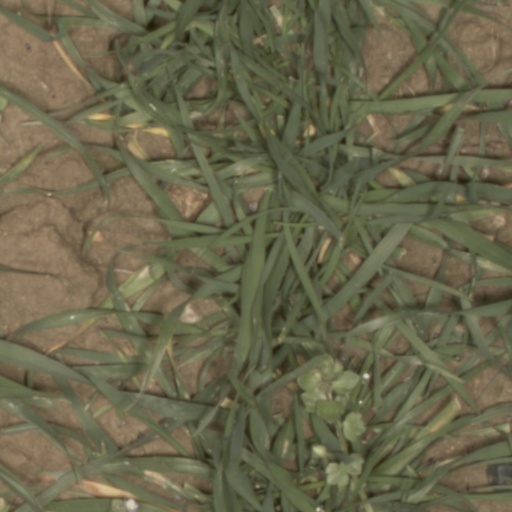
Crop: wheat